Chakravageswarar Temple, Chakkarappalli

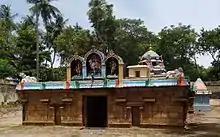

Chakramangai or Chakravageswarar Temple is a Hindu temple dedicated to Hindu deity Shiva and is located in Chakkarapalli, Papanasam taluk of Thanjavur district, Tamil Nadu, India. The temple is incarnated by the hymns of Thevaram, the 7th century Tamil literature and is classified as "Paadal Petra Sthalam". It is one of the 275 "Paadal Petra Sthalams", where the three of the most revered Nayanars (Saivite Saints), Appar and Tirugnana Sambandar have glorified the temple with their verses during the 7th-8th century. The temple has been widely expanded by Chola kings during the 11th century.